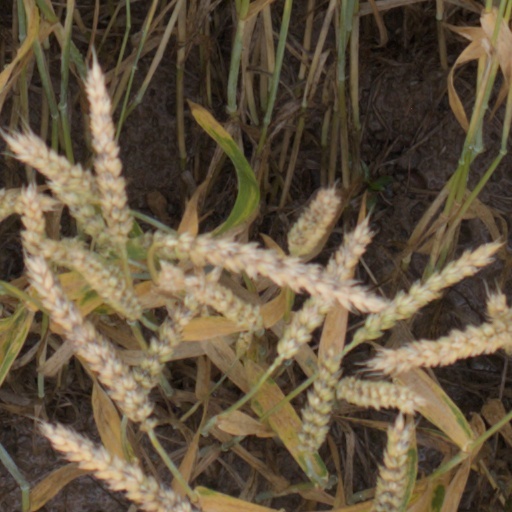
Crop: wheat